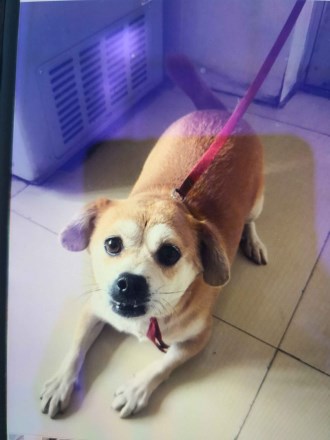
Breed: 3336-n000121-chinese_rural_dog